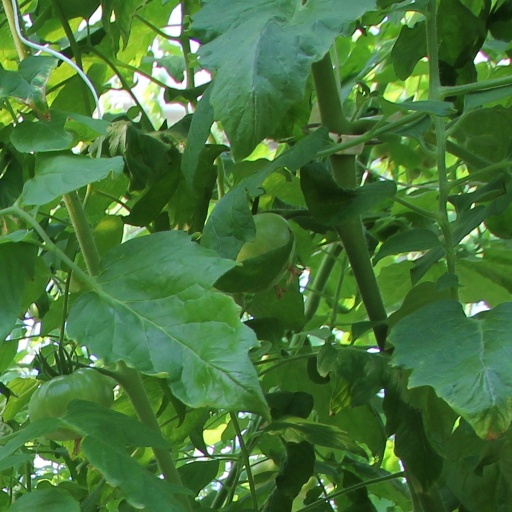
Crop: tomato